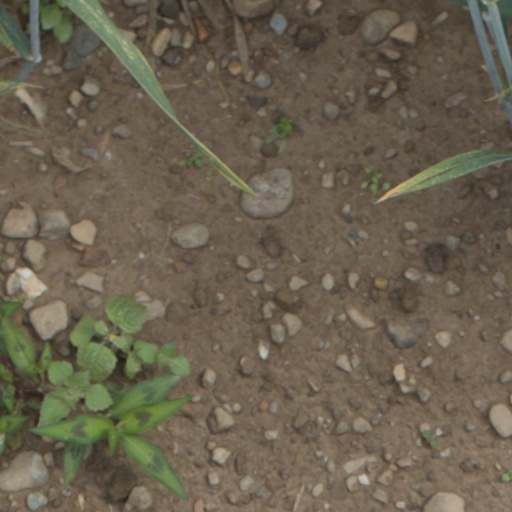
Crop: wheat